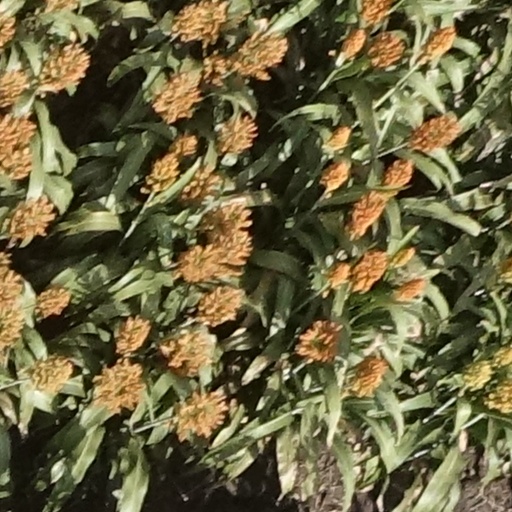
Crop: sorghum